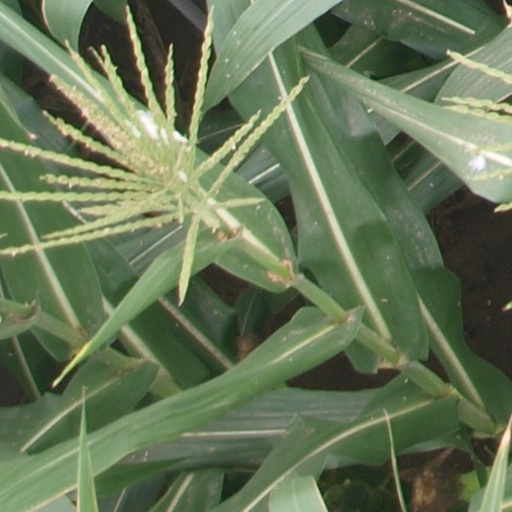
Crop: maize; corn